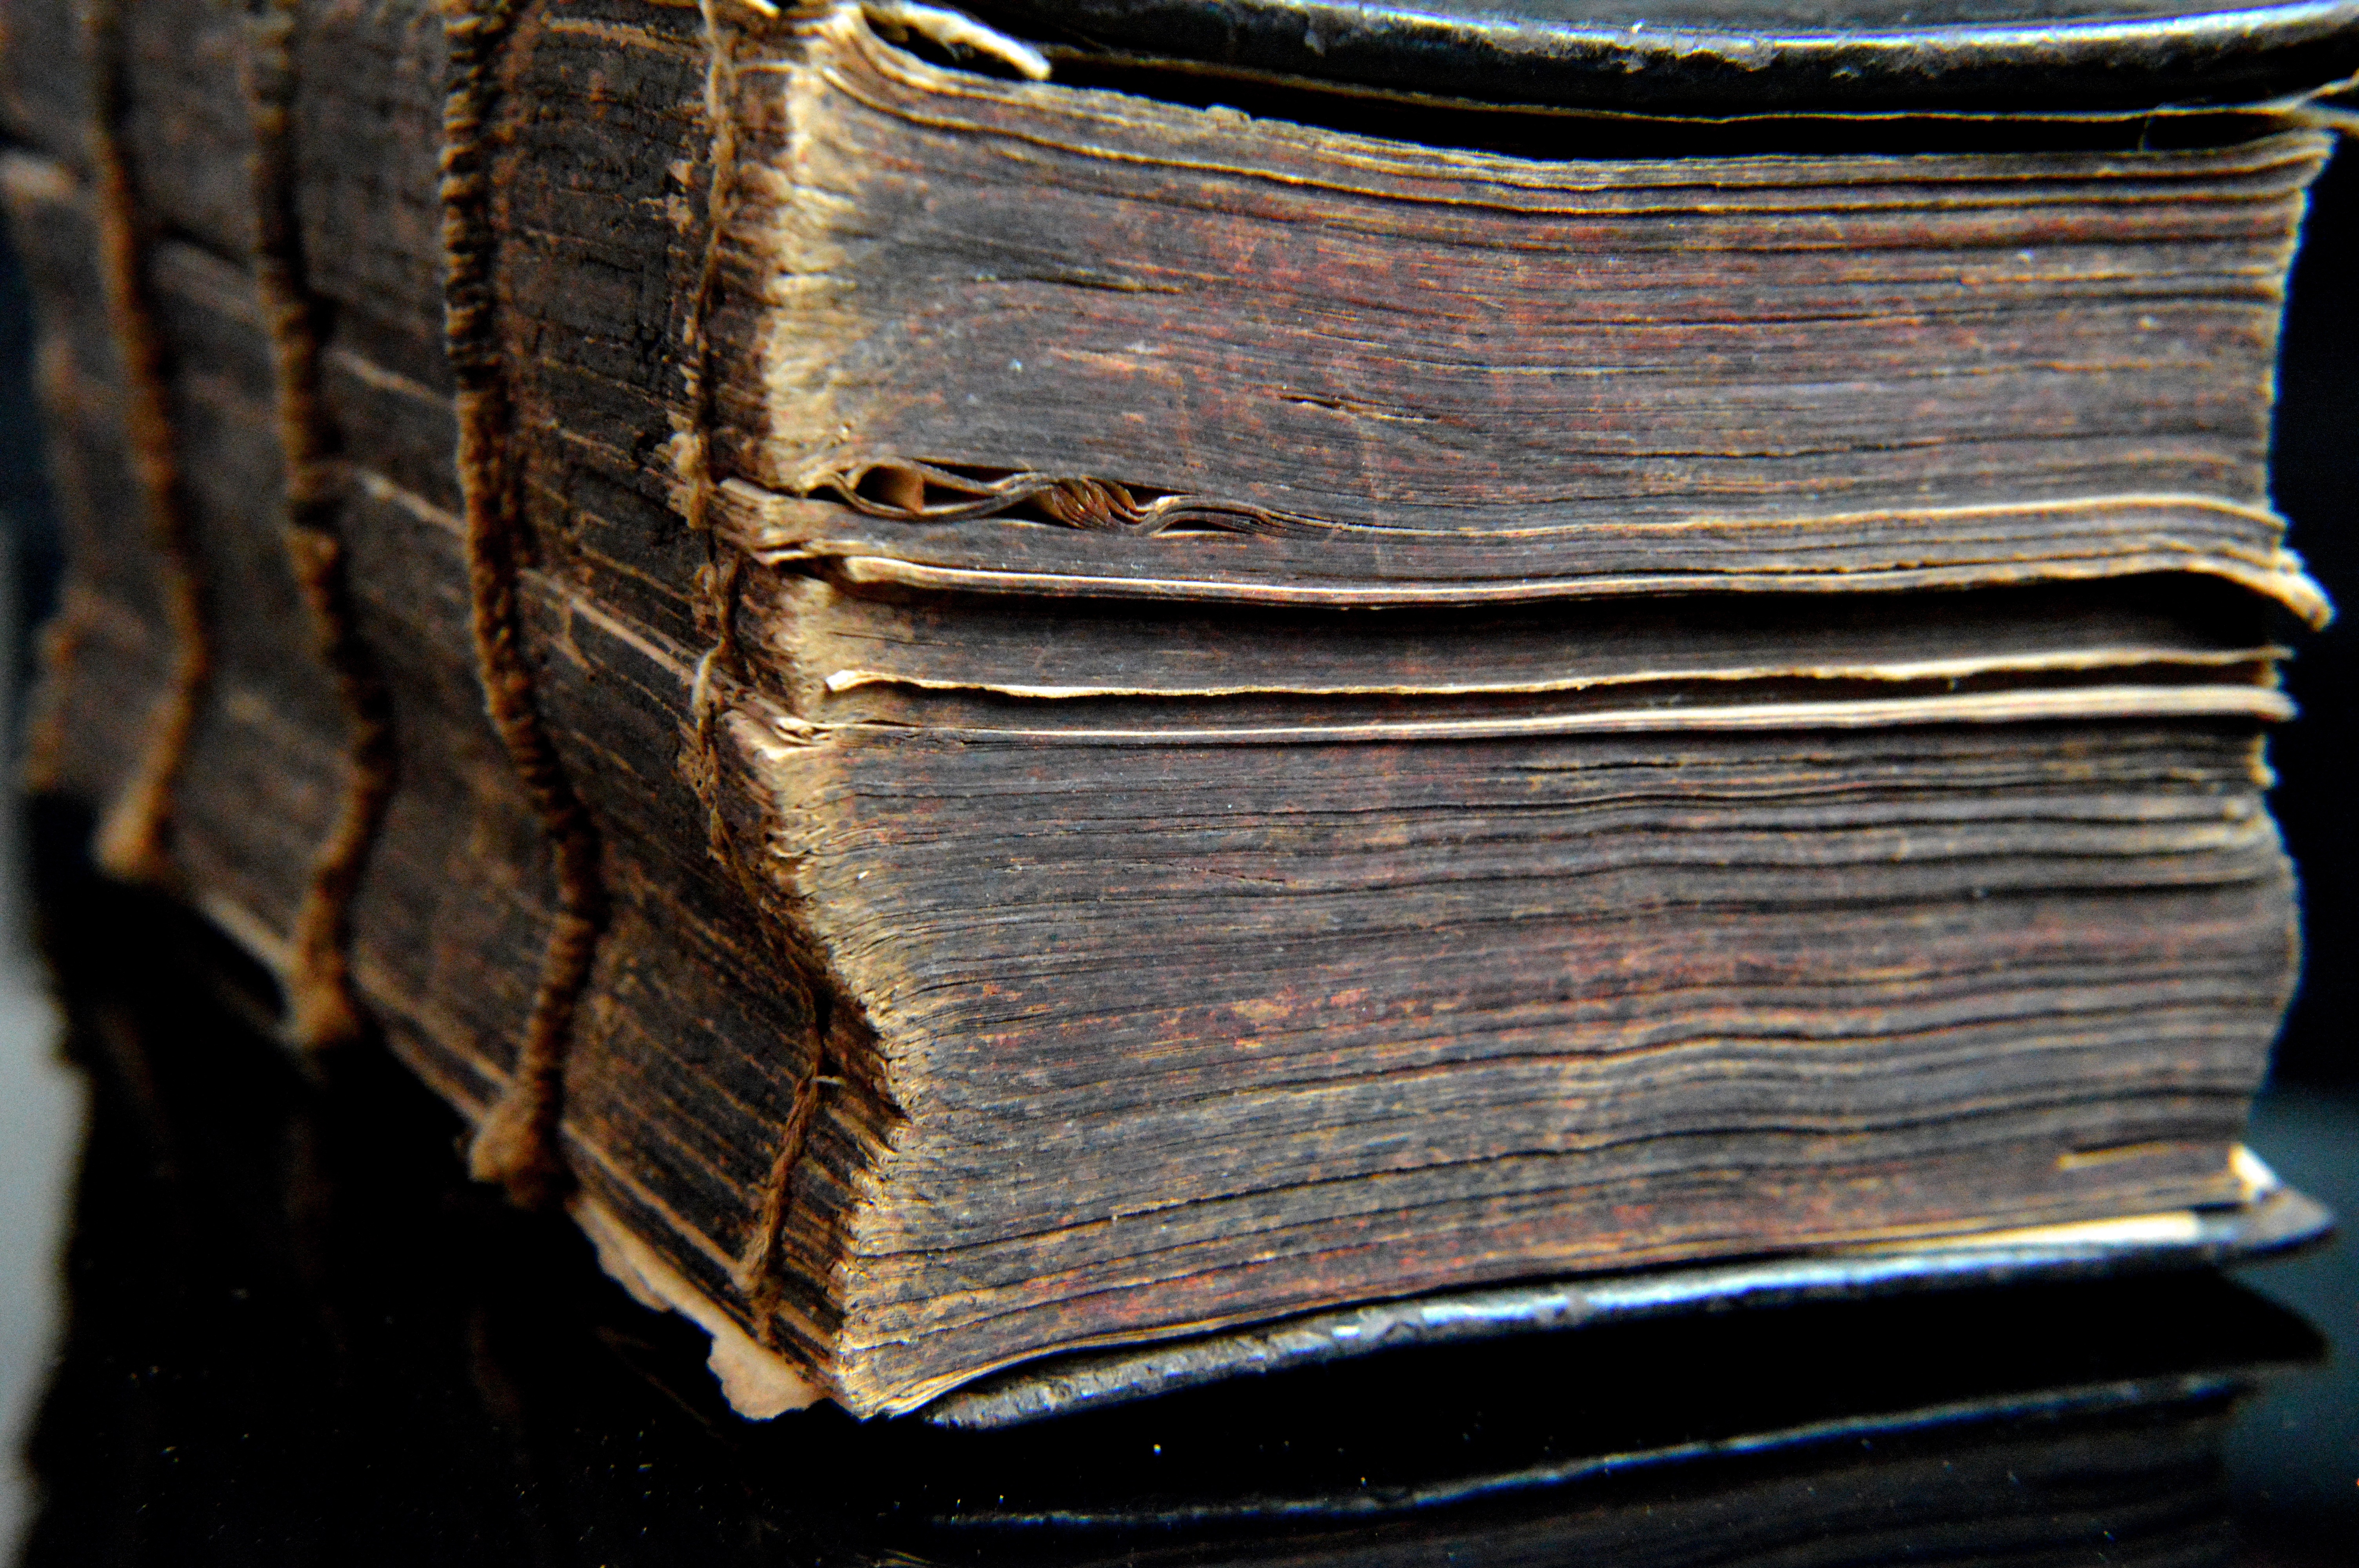
writing, book, read, wood, leather, old, money, paper, material, gothic, old book, close up, font, textile, mass, starodruk, man made object